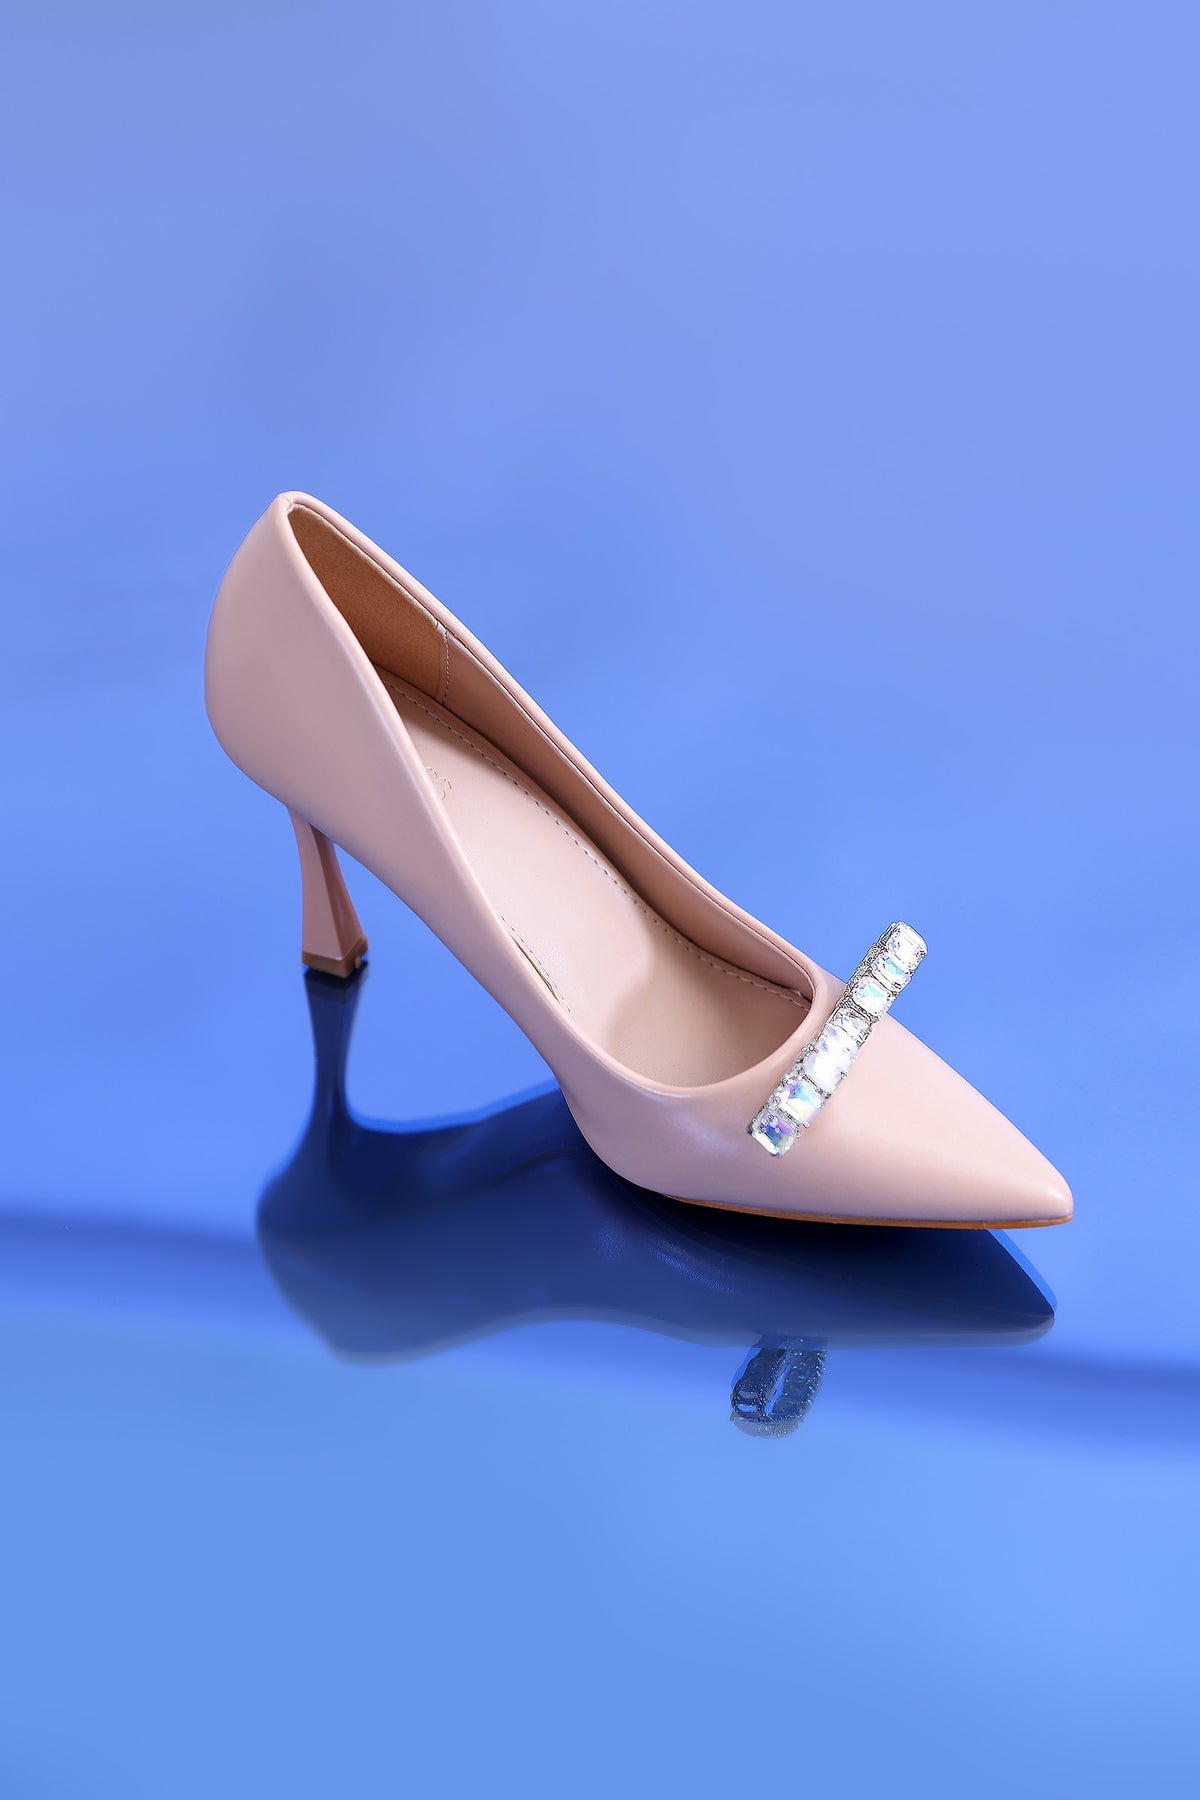
nude patent leather kate crystal embellished